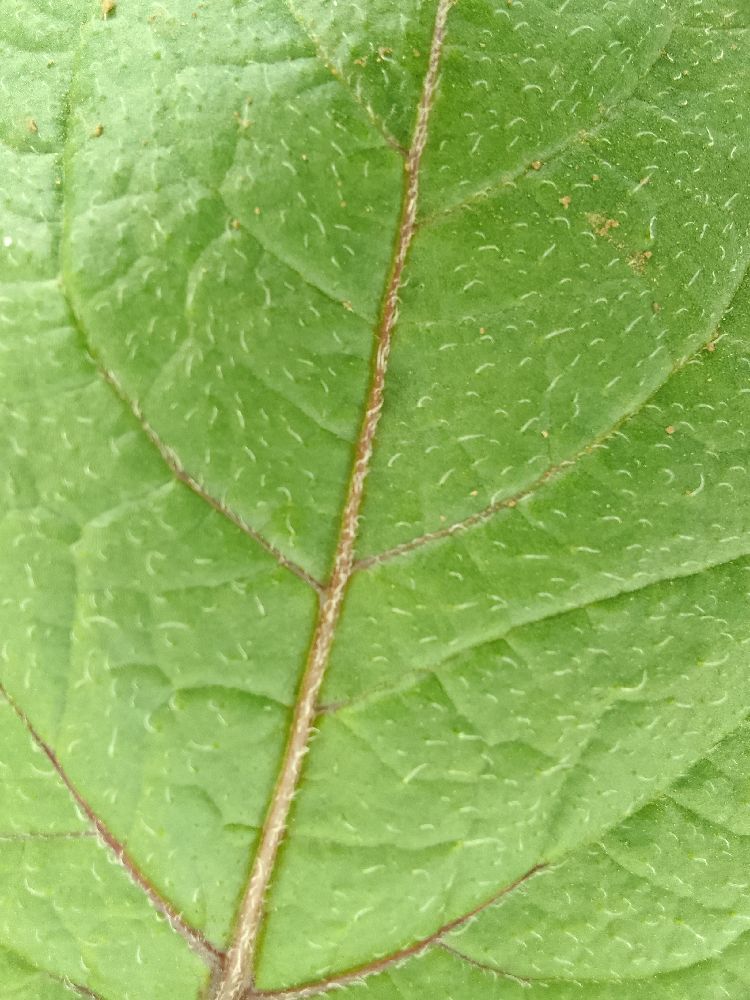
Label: Healthy